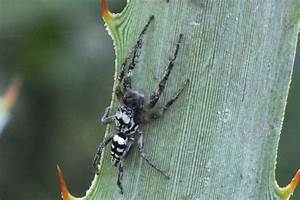
Label: ragno